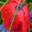
Label: poppy